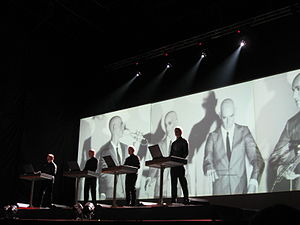
Kraftwerk / Historie
Kraftwerk, 2008
Kraftwerk er en tysk musikgruppe fra Düsseldorf, der blev dannet i 1970. Kraftwerks elektroniske og minimalistiske musik er et produkt af efterkrigstidens Vesttyskland, hvor gruppen oprindelig var en del af den eksperimenterende krautrock-scene i Düsseldorf.